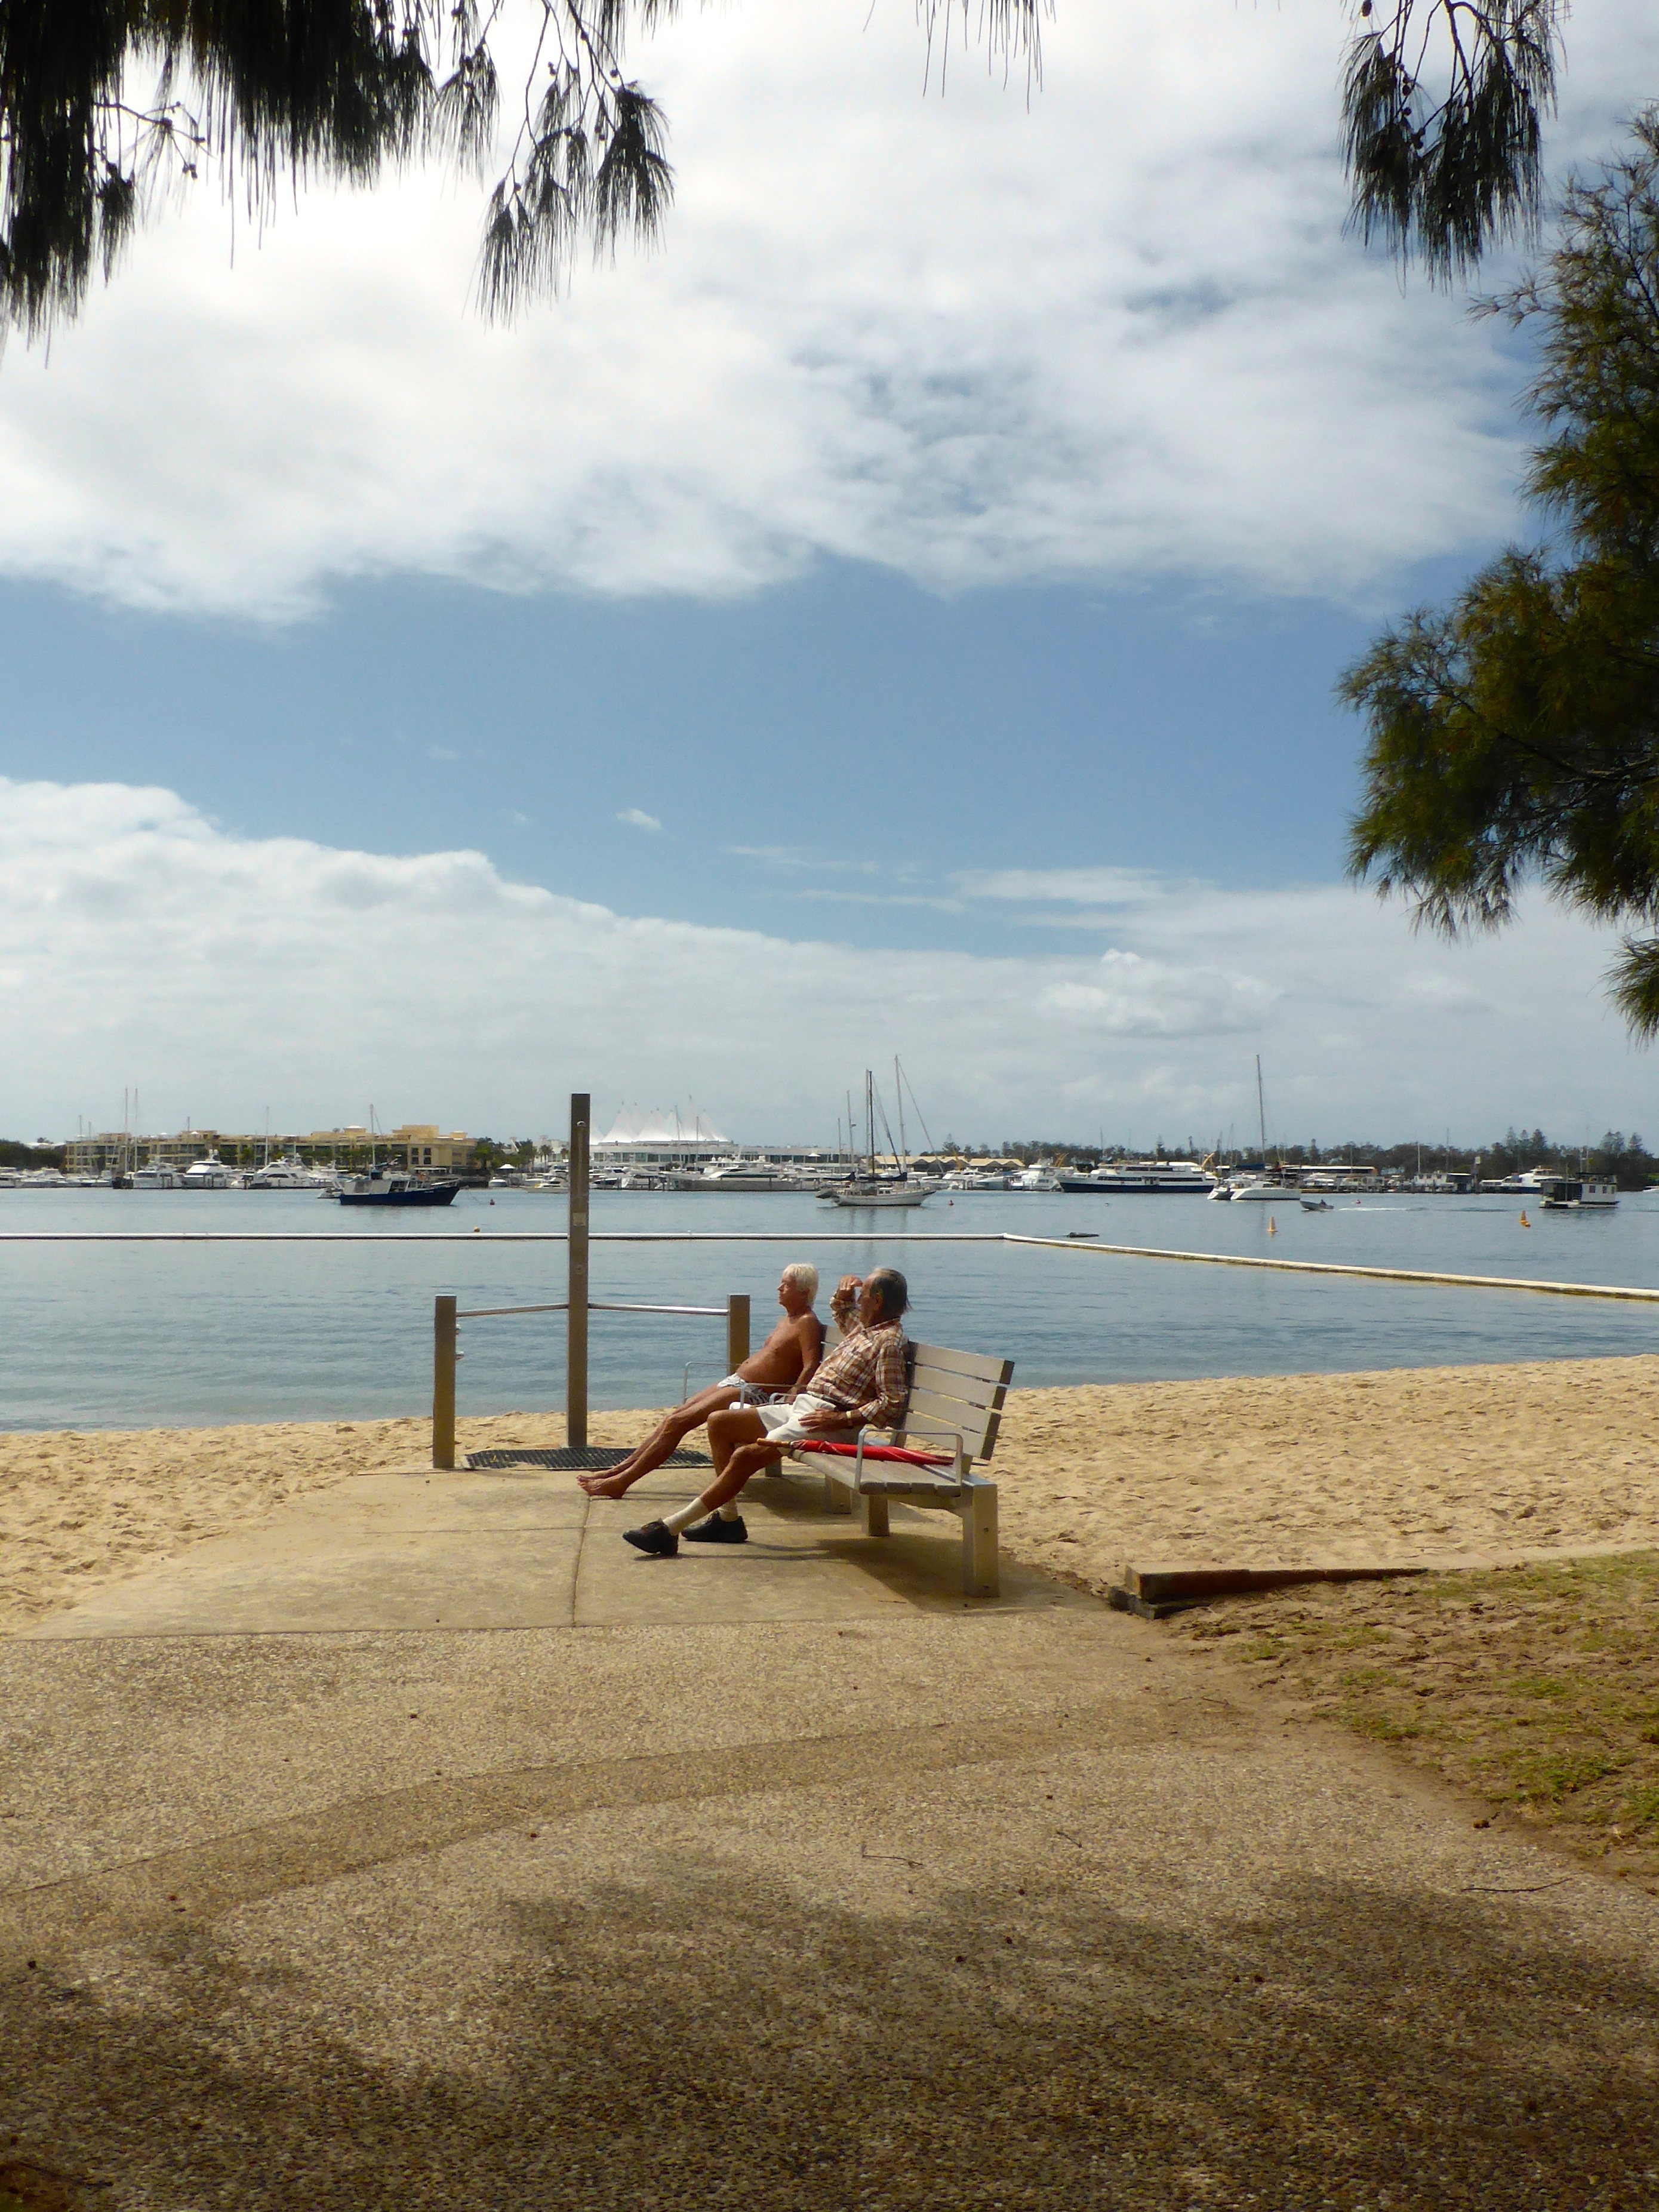
beach, sea, coast, water, sand, ocean, shore, lake, old, vacation, thinking, contemplation, sitting, bay, thoughtful, body of water, grey, grandfather, senior, elderly, wrinkled, pensioner, aged, retired, mature